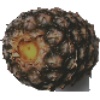
Label: pineapple